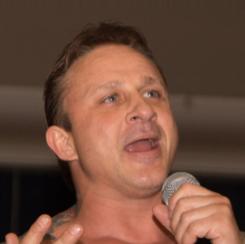
Age: 43